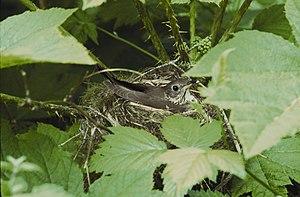
La Grivette à joues grises est une espèce de passereau de la famille des Turdidae.